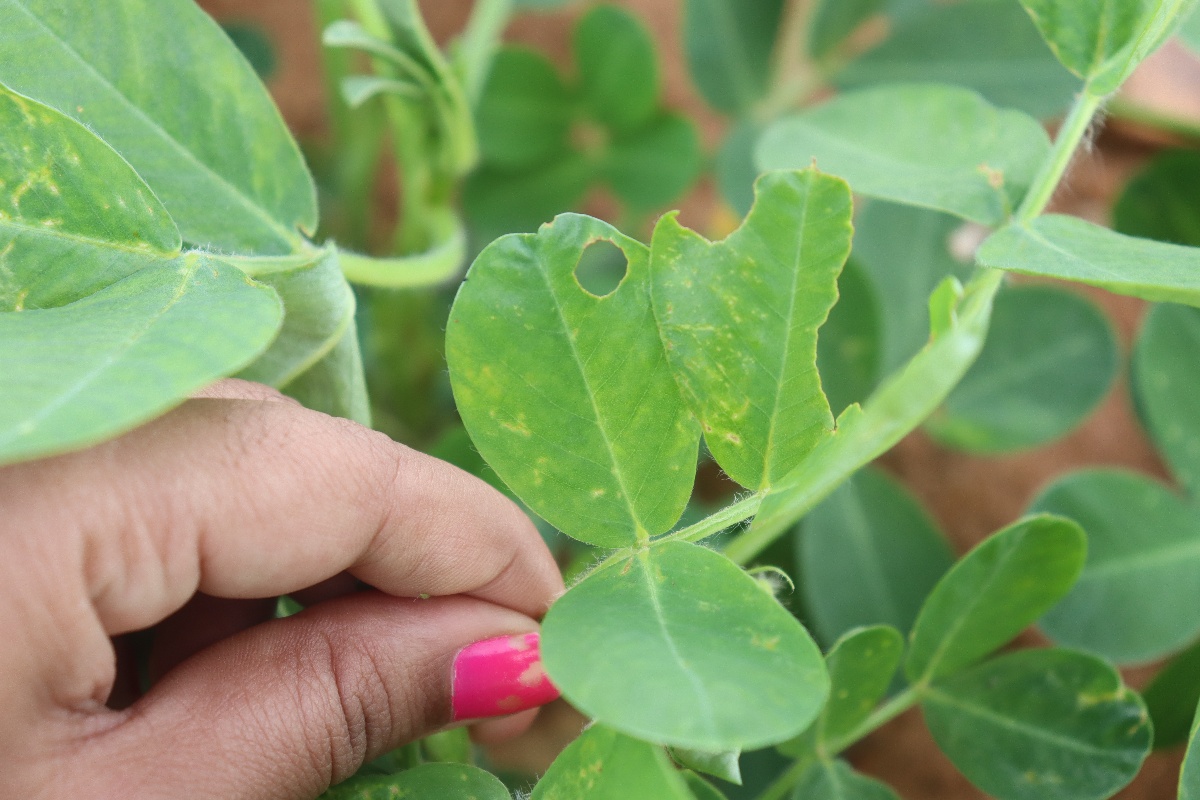
Label: healthy leaf